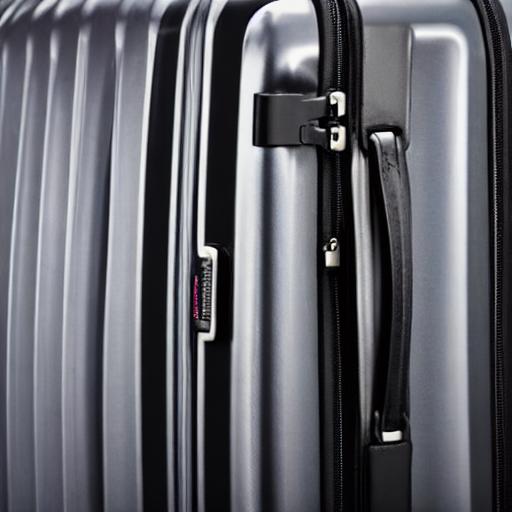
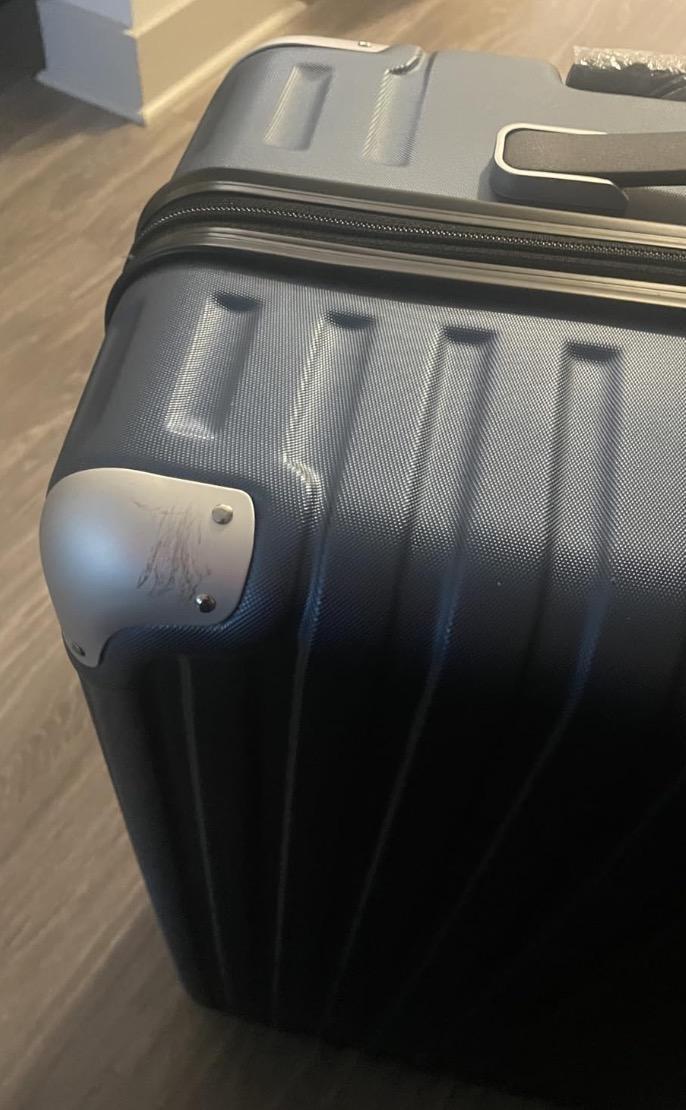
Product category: items_tea
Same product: no